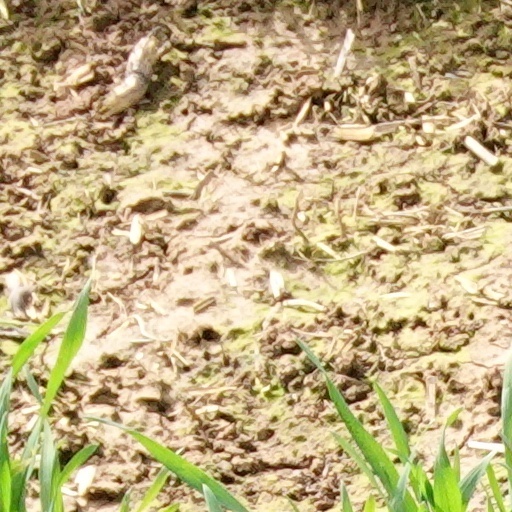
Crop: wheat